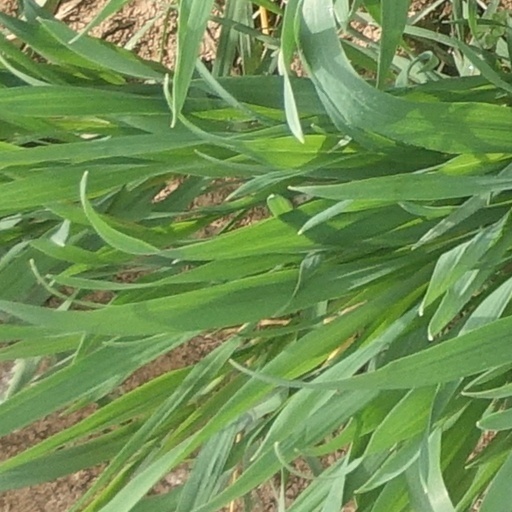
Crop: wheat